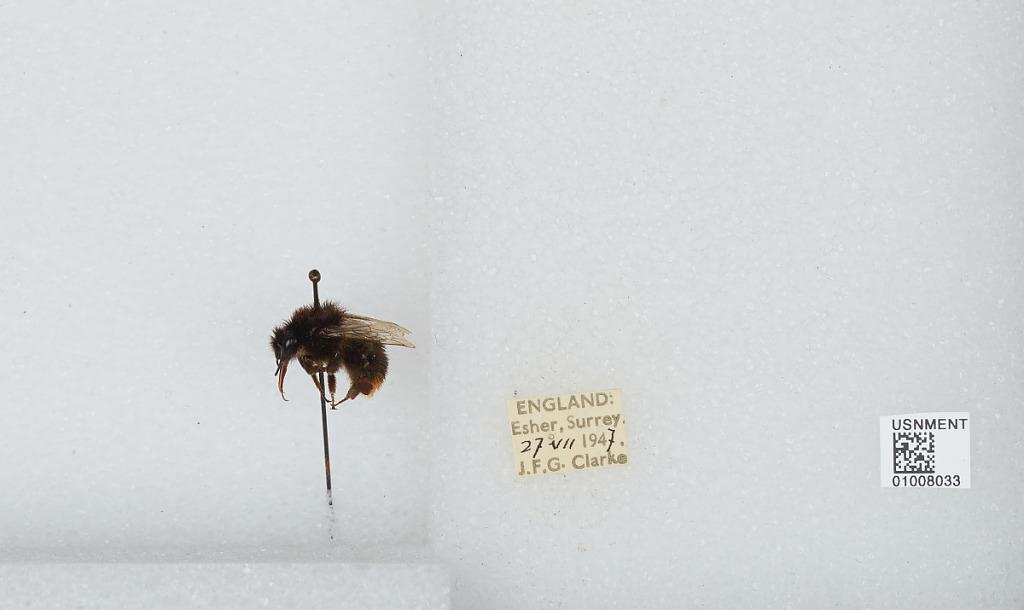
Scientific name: Bombus (Melanobombus) lapidarius lapidarius (Linnaeus)
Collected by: J. Clarke
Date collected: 1947-7-27
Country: United Kingdom
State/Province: England
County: Surrey
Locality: Esher
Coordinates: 51.3692, -0.365